Rhodometra sacraria

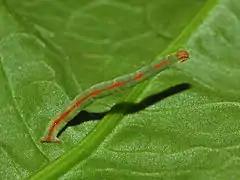
Caterpillar on a leaf of "Rumex crispus"

Usually these moths rest with a tent-like posture on twigs and herbs, with the wings parallel to each other. They fly from April to October in the Northern Hemisphere. They are nocturnal, attracted to light and migrant. These moths breed in North Africa and in southern Europe, since they require constant warmth. The eggs are relatively long, yellowish, with distinct red spots.